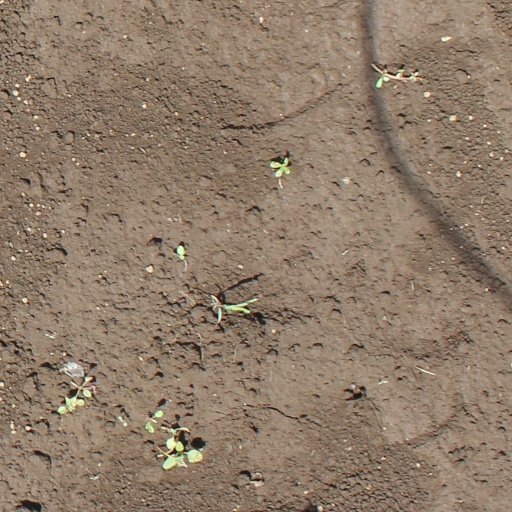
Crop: soybean